Hurst Castle

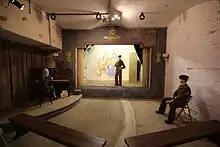
The theatre in the West Wing, with surviving original wall paintings from the Second World War

Hurst Castle continued to be used as a military base in the 18th century, but was also used to hold a Franciscan confessor, Father Paul Atkinson. Amid concerns over the moral condition of England and a perceived threat to the established Church, an act for "further preventing the growth of popery" was passed in 1700; Hurst was chosen by the Privy Council to house any priests convicted under this law. Atkinson was probably the only person detained in this way, and he was held for 29 years from 1700 onwards, before finally dying at the castle.